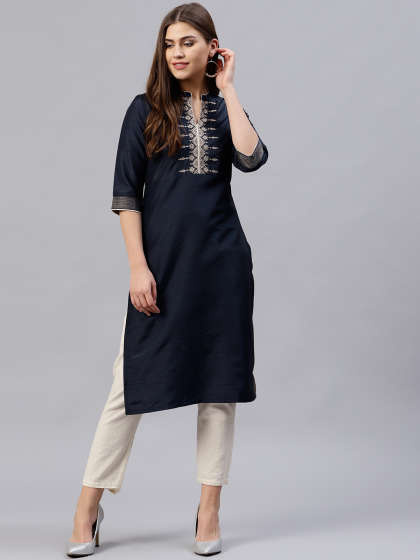
Gender: women